List of CR Flamengo records and statistics

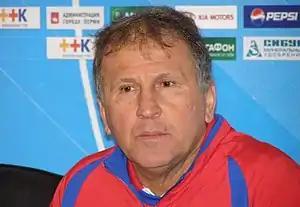
Zico, Flamengo's all-time leading scorer

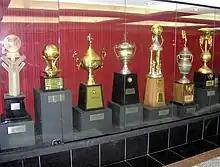
Club's trophy room.

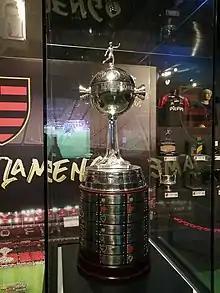
The 2019 Copa Libertadores trophy.

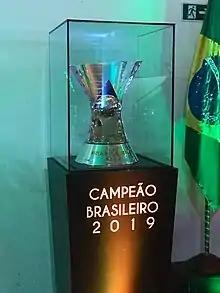
Campeonato Brasileiro Série A trophy.

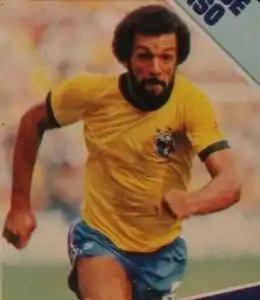
Júnior, Flamengo's all-time leader in appearances.

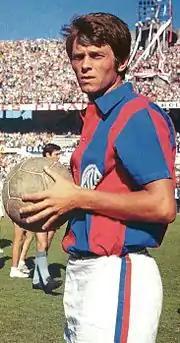
Horacio Doval, club's third all-time in appearances among foreign players.

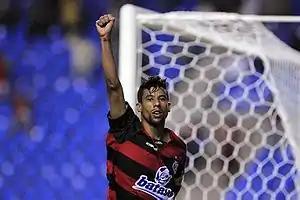
Léo Moura, the all-time leader in league match appearances.

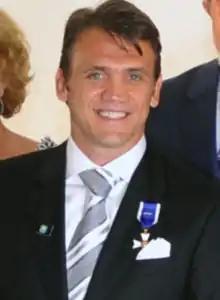
Dejan Petković is the club's second all-time in appearances among foreign players.

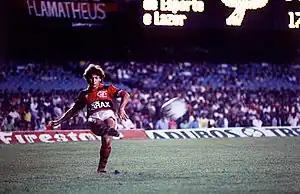
Zico, Flamengo's all-time leading scorer

The following players have won the Flamengo Player of the Year award given by the club after public voting: